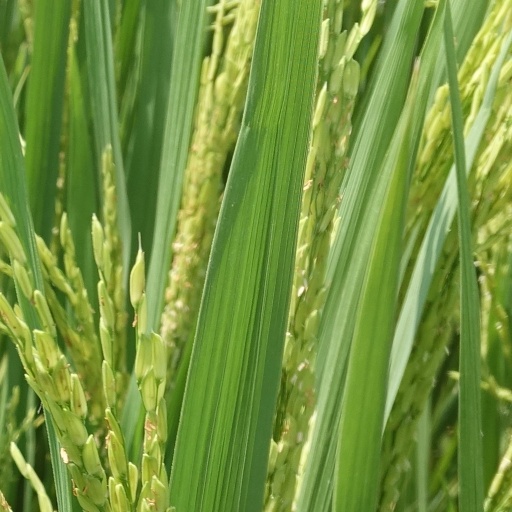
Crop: rice